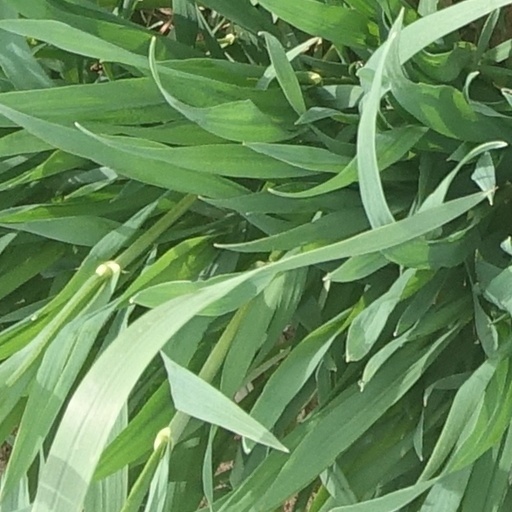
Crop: wheat